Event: Nepal Earthquake
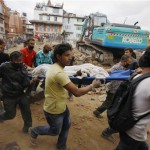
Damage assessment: damage